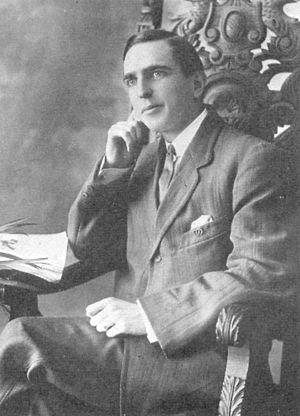
Le ragtime est un genre musical ayant émergé aux États-Unis, extrêmement populaire entre 1897 et 1918. Le cake-walk et les musiques de salon adoptent une forme primitive de ragtime, mais l'émergence du ragtime est généralement située en 1897, année où sont publiées plusieurs compositions importantes de ragtime. Le plus célèbre compositeur de ragtime est l'afro-américain Scott Joplin.
Joseph Francis Lamb était un pianiste et compositeur américain de musique ragtime. D'origine irlandaise, il est l'un des plus célèbres compositeur du genre, avec également Scott Joplin et James Scott.